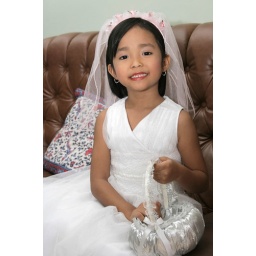
Nadya, the flower girl in Aska &amp;amp; Evy's wedding